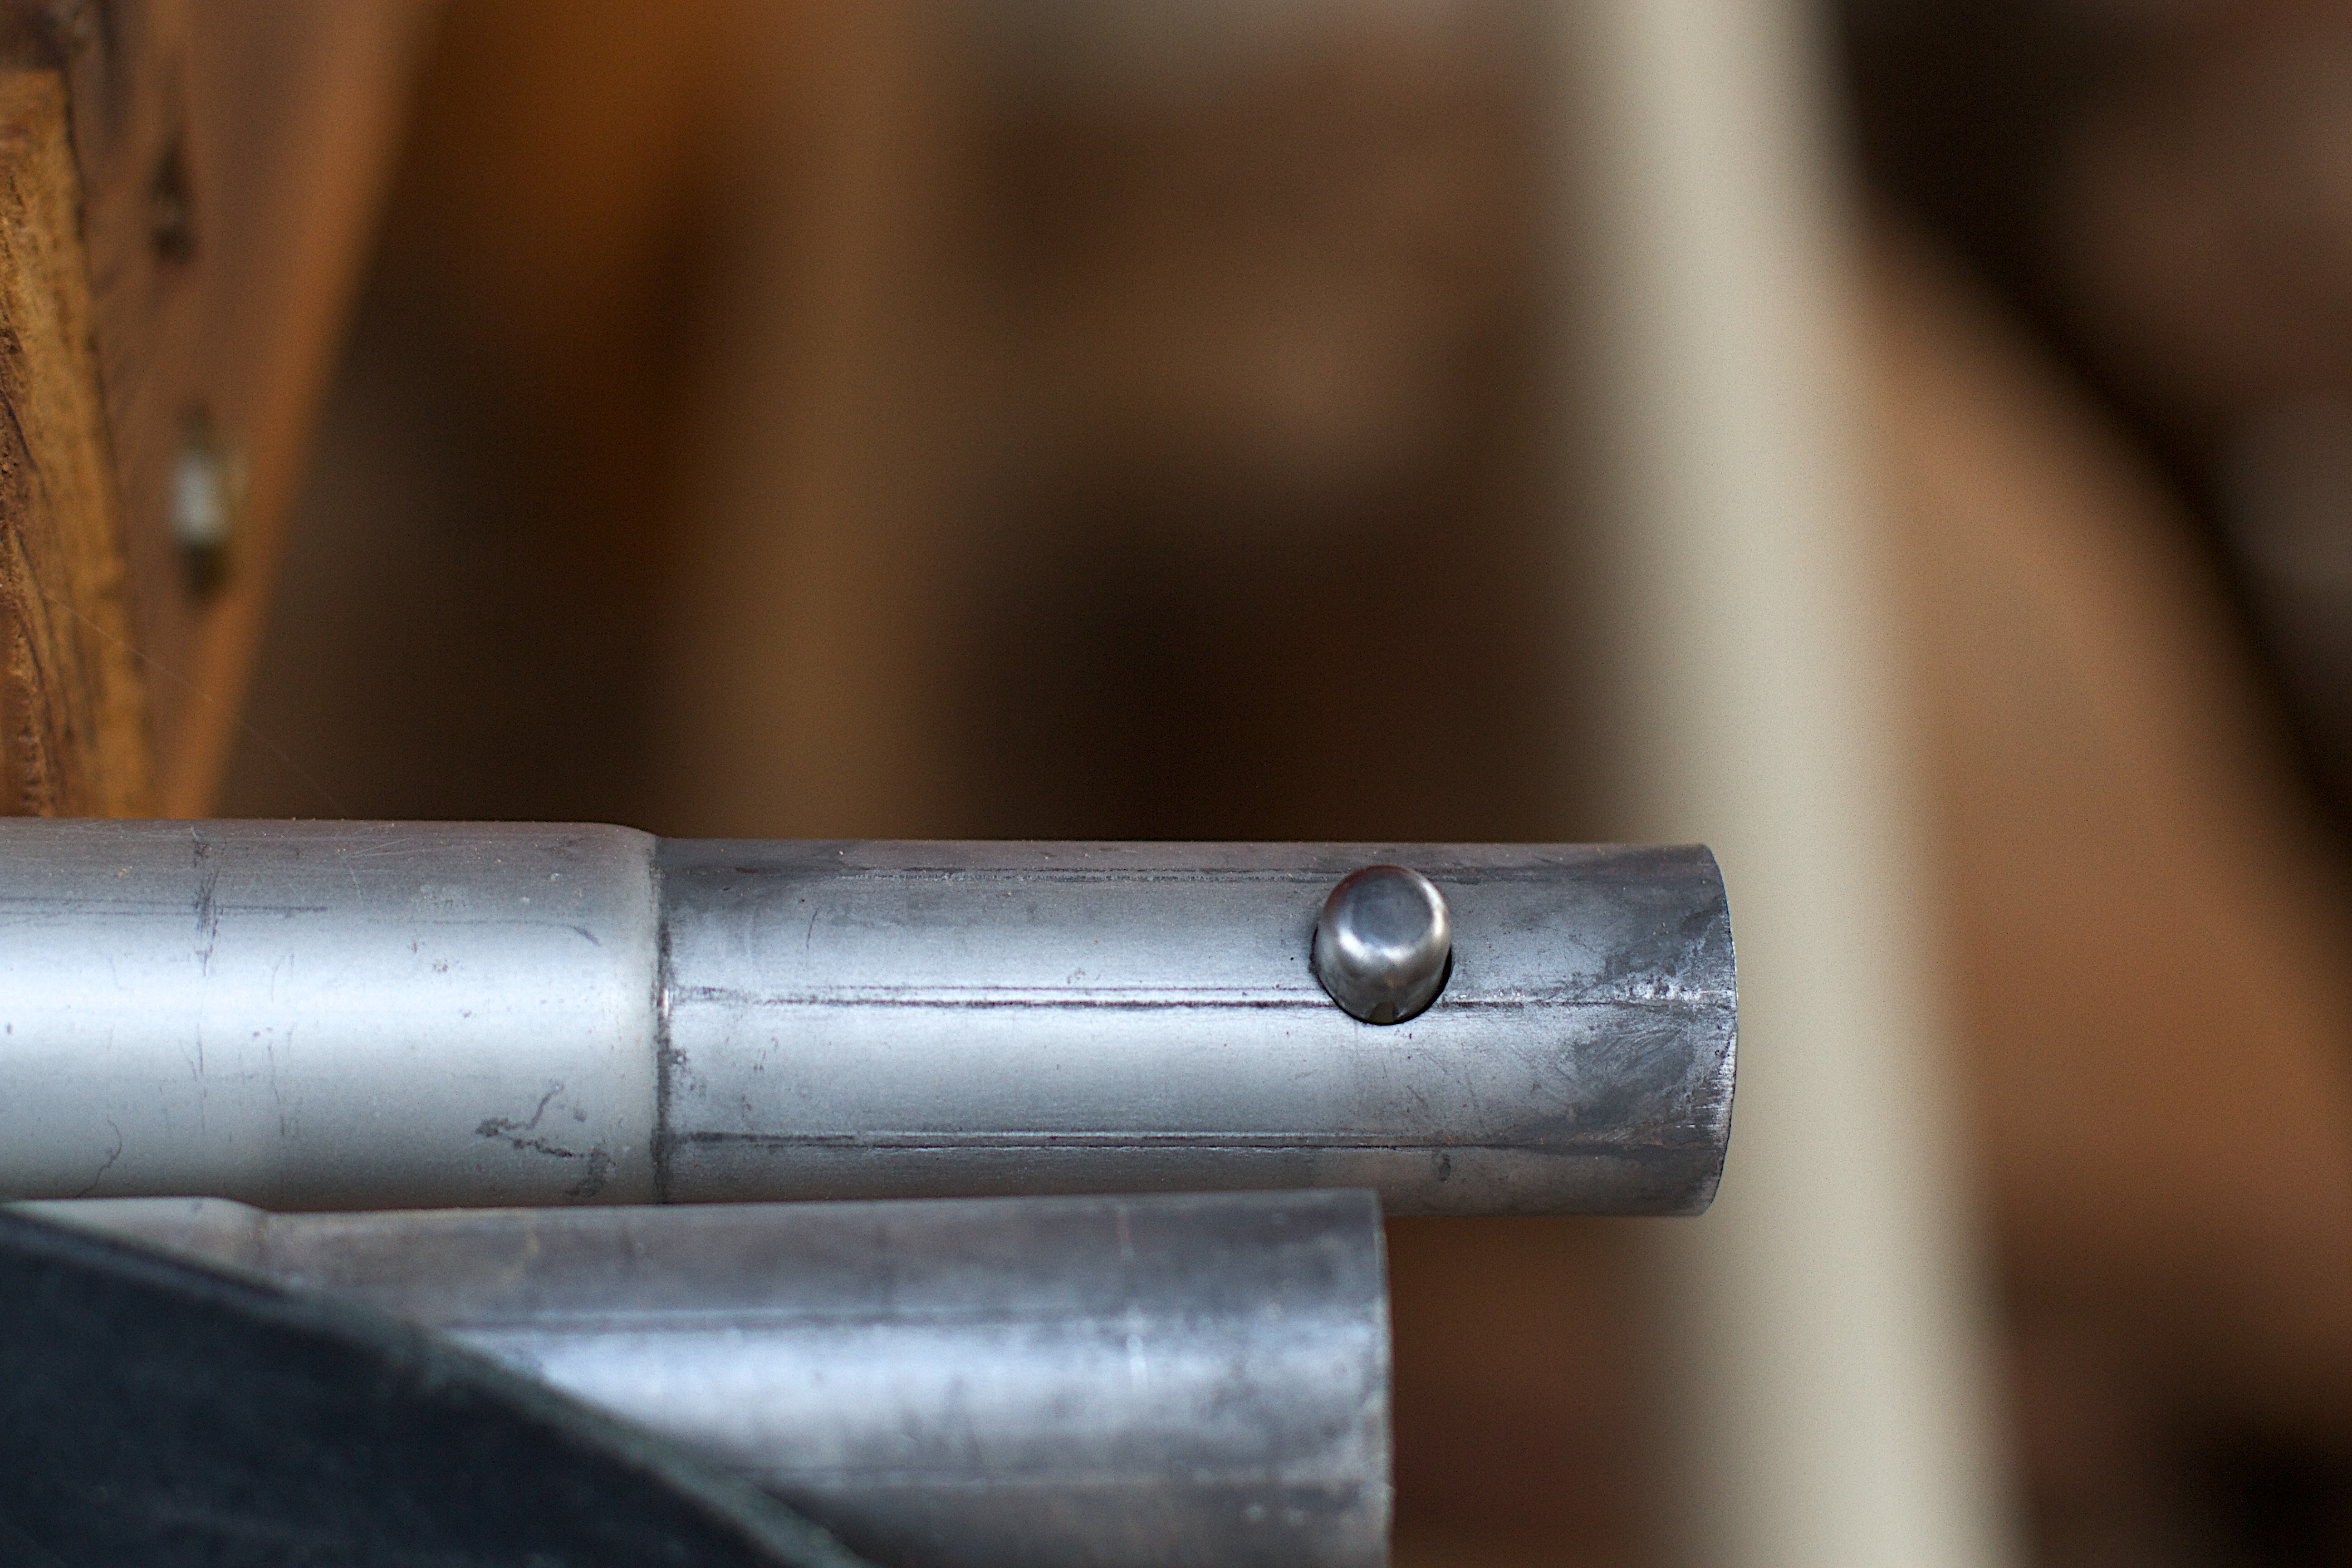
weapon, close up, gun, firearm, gun barrel, gun accessory